Lobbying in Canada

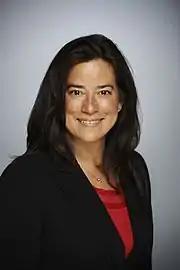
Jody Wilson Raybould, a previous Attorney General of Canada, who would resign from Justin Trudeau's cabinet in 2019 over her being improperly lobbied

Contemporary events in Canadian lobbying include reforms brought about after the sponsorship scandal. While the kickback scheme did not apparently involve lobbying in the traditional sense, the Gomery Commission did make recommendations which were incorporated into legislation in 2006, which led to increased restrictions coming into force in 2008, including broader ability to prosecute lobbyists, and established the Commissioner of Lobbying, an officer of parliament, outside of the direct control of the government.